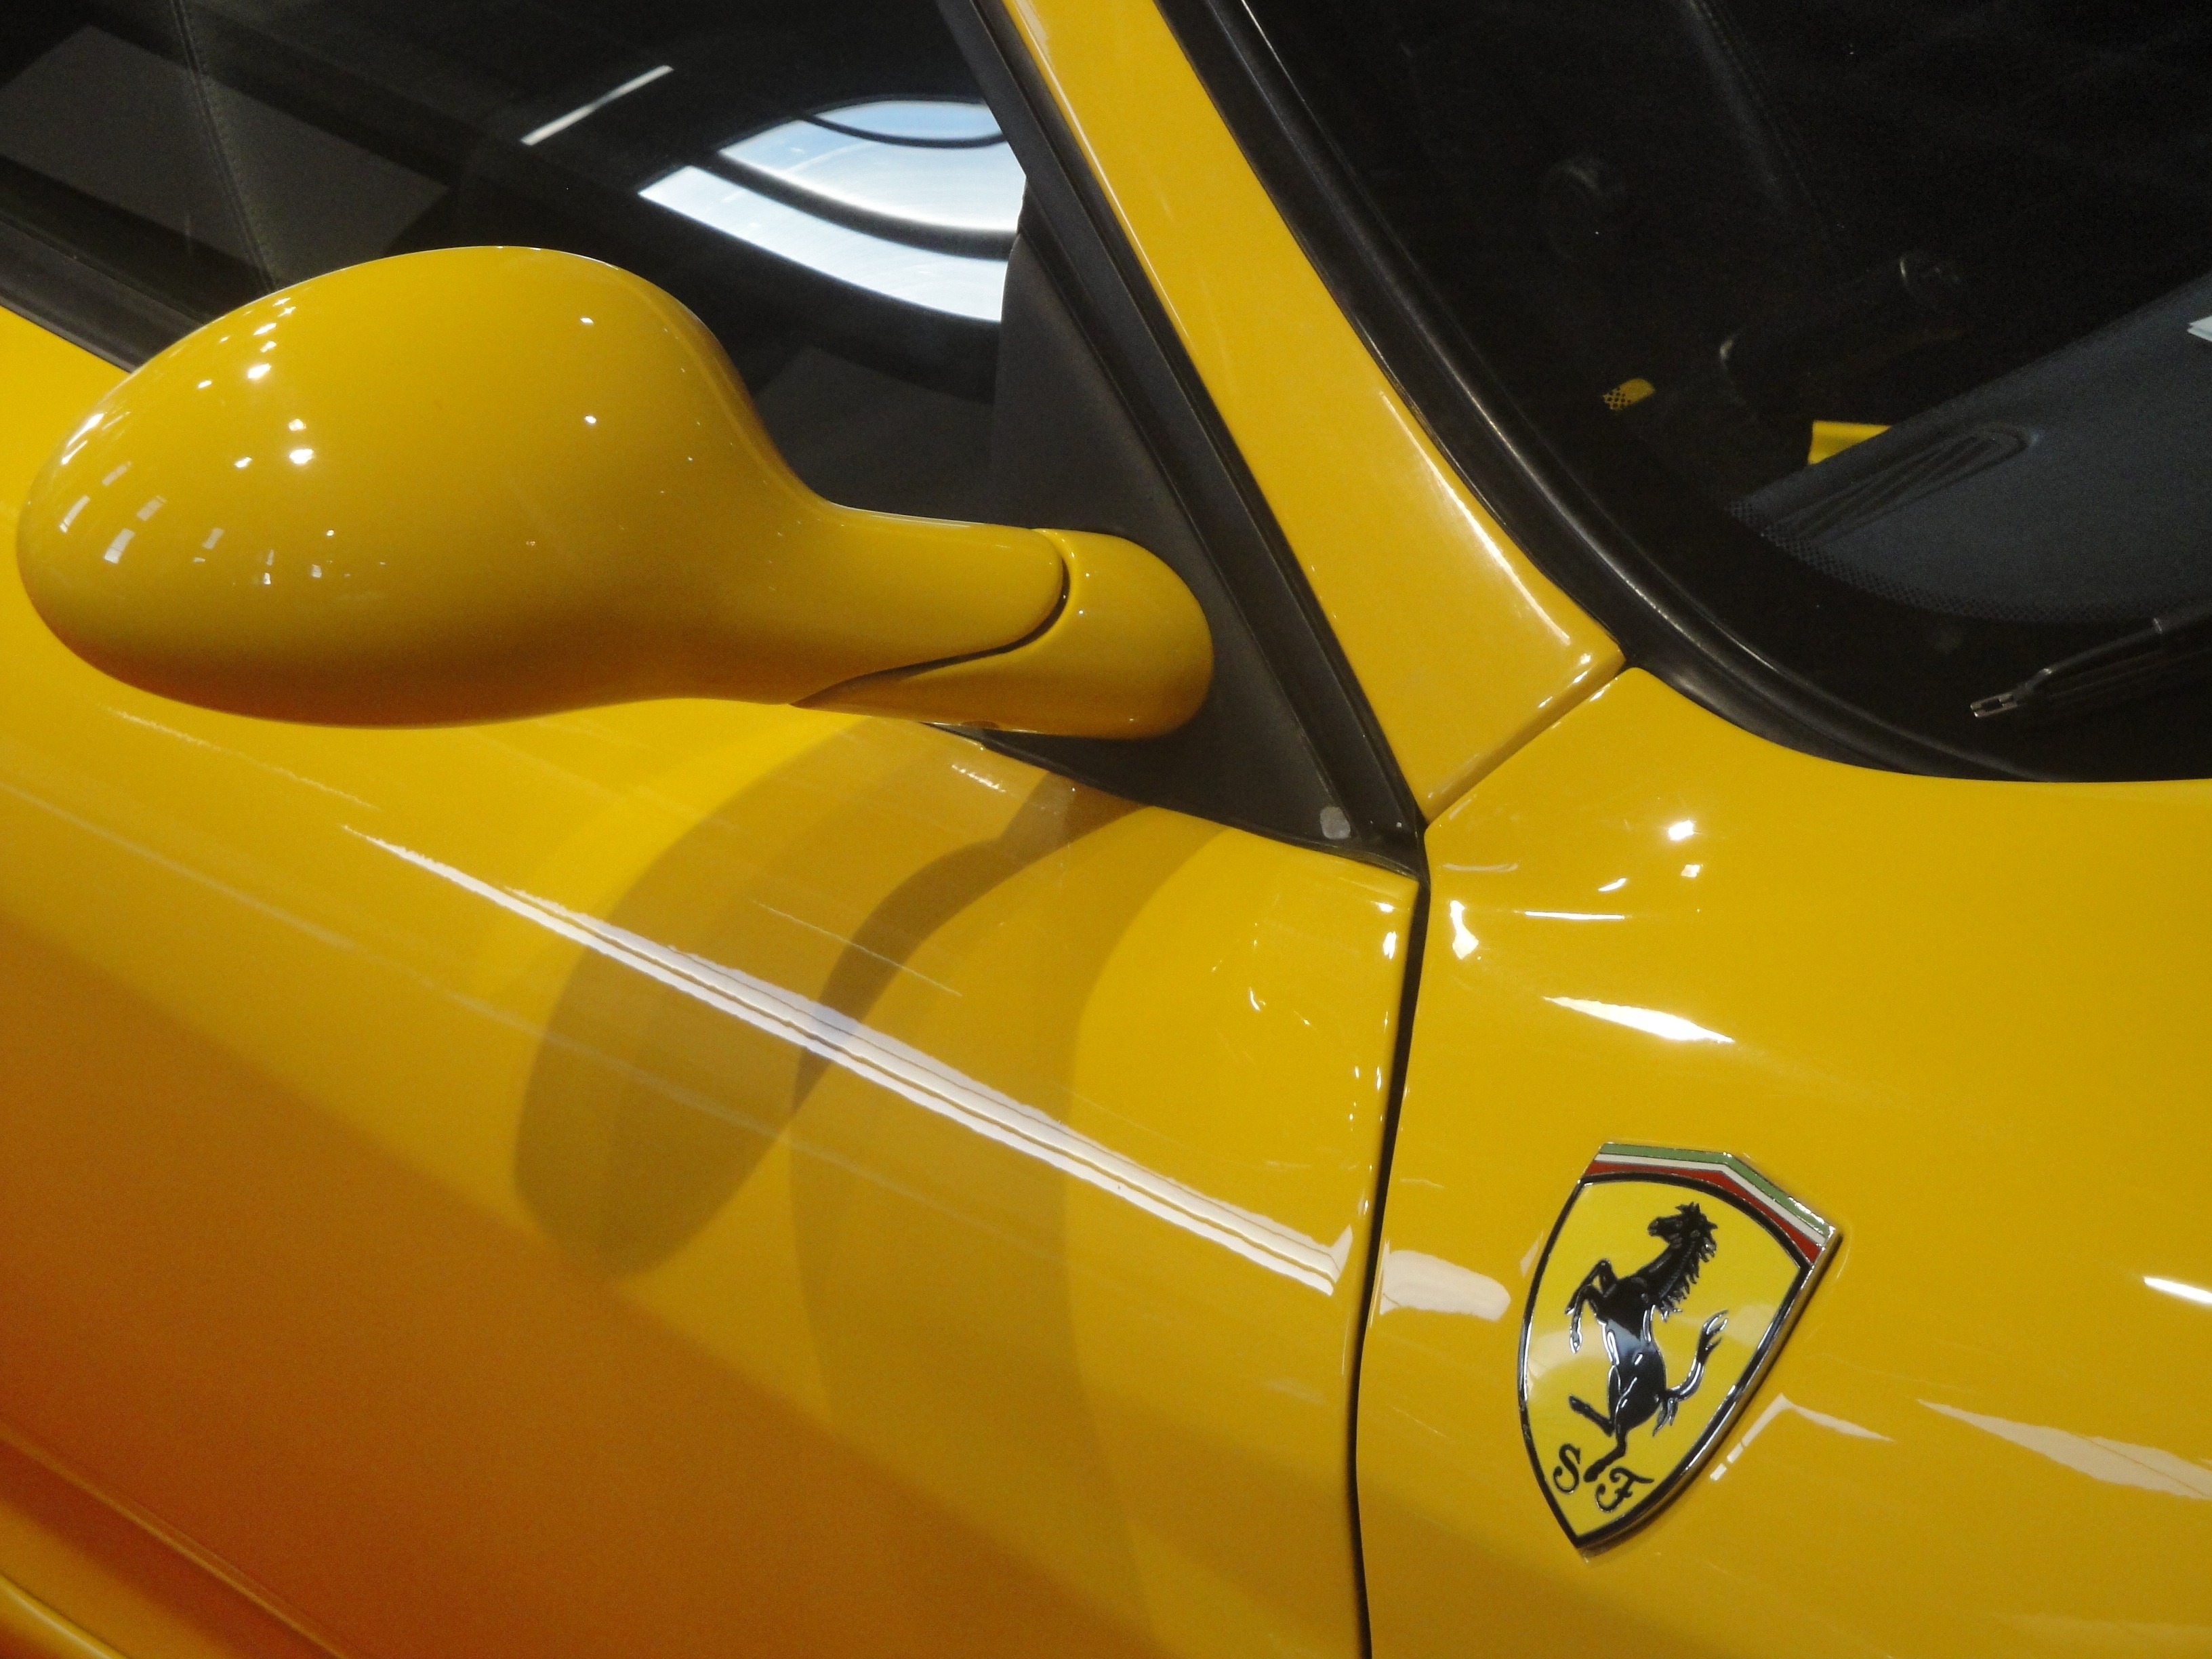
car, wheel, automobile, vehicle, symbol, horse, auto, yellow, sports car, brand, supercar, design, sports, ferrari, italian, brightness, auto show, motor racing, bodywork, land vehicle, automobile make, automotive exterior, automotive design, luxury vehicle, ferrari 458, prancing horse, high range